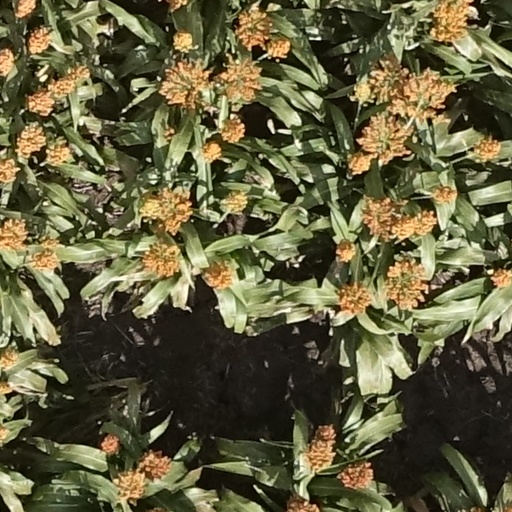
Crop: sorghum